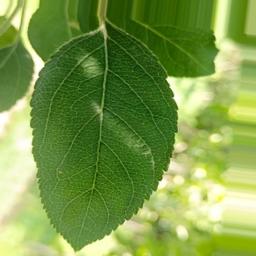
Label: Healthy